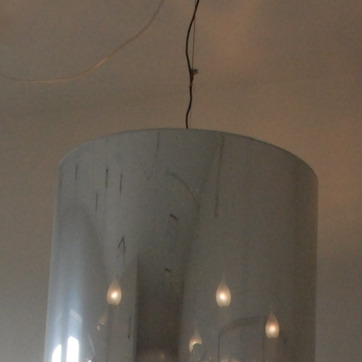
Material: metal